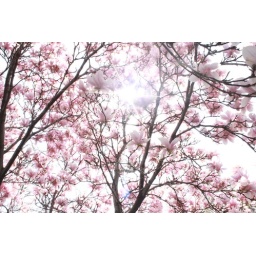
It's pretty magical standing under this tree when the sun shines through...